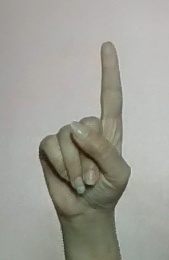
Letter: bb